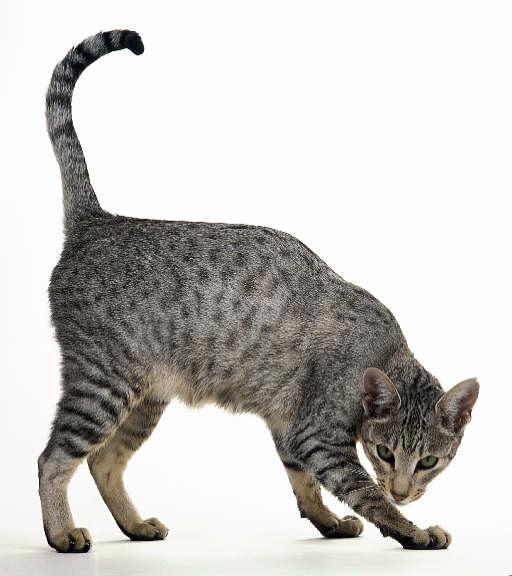
Egyptian Mau